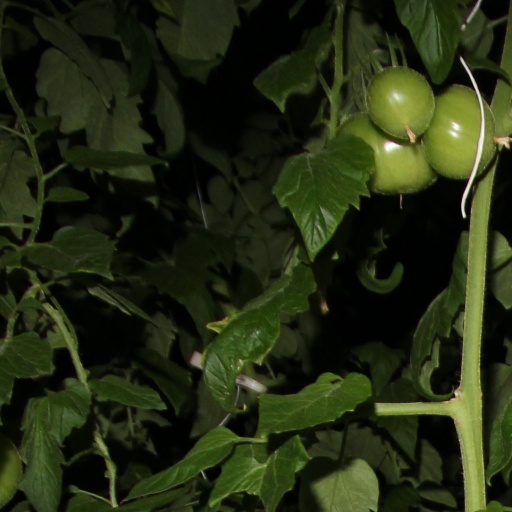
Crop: tomato